Fluticasone propionate

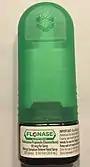
Flonase brand nasal spray

Common side effects may include nasal irritation (burning, stinging, bleeding), headache, upset stomach (nausea, vomiting), and diarrhea. Rare side effects include infection (evidenced by, for example, fever, sore throat, and cough), vision problems, severe swelling, hoarse voice, and difficulty breathing or swallowing.